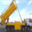
Label: truck